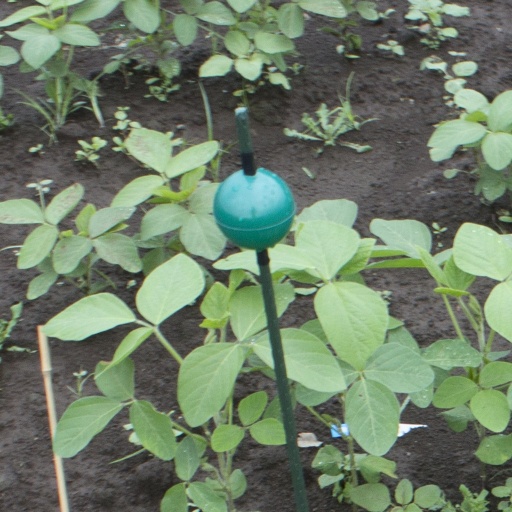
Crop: soybean